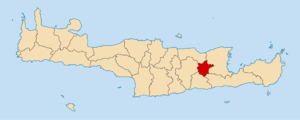
La Grèce est organisée depuis le 1ᵉʳ janvier 2011 en 13 régions et 325 dèmes.